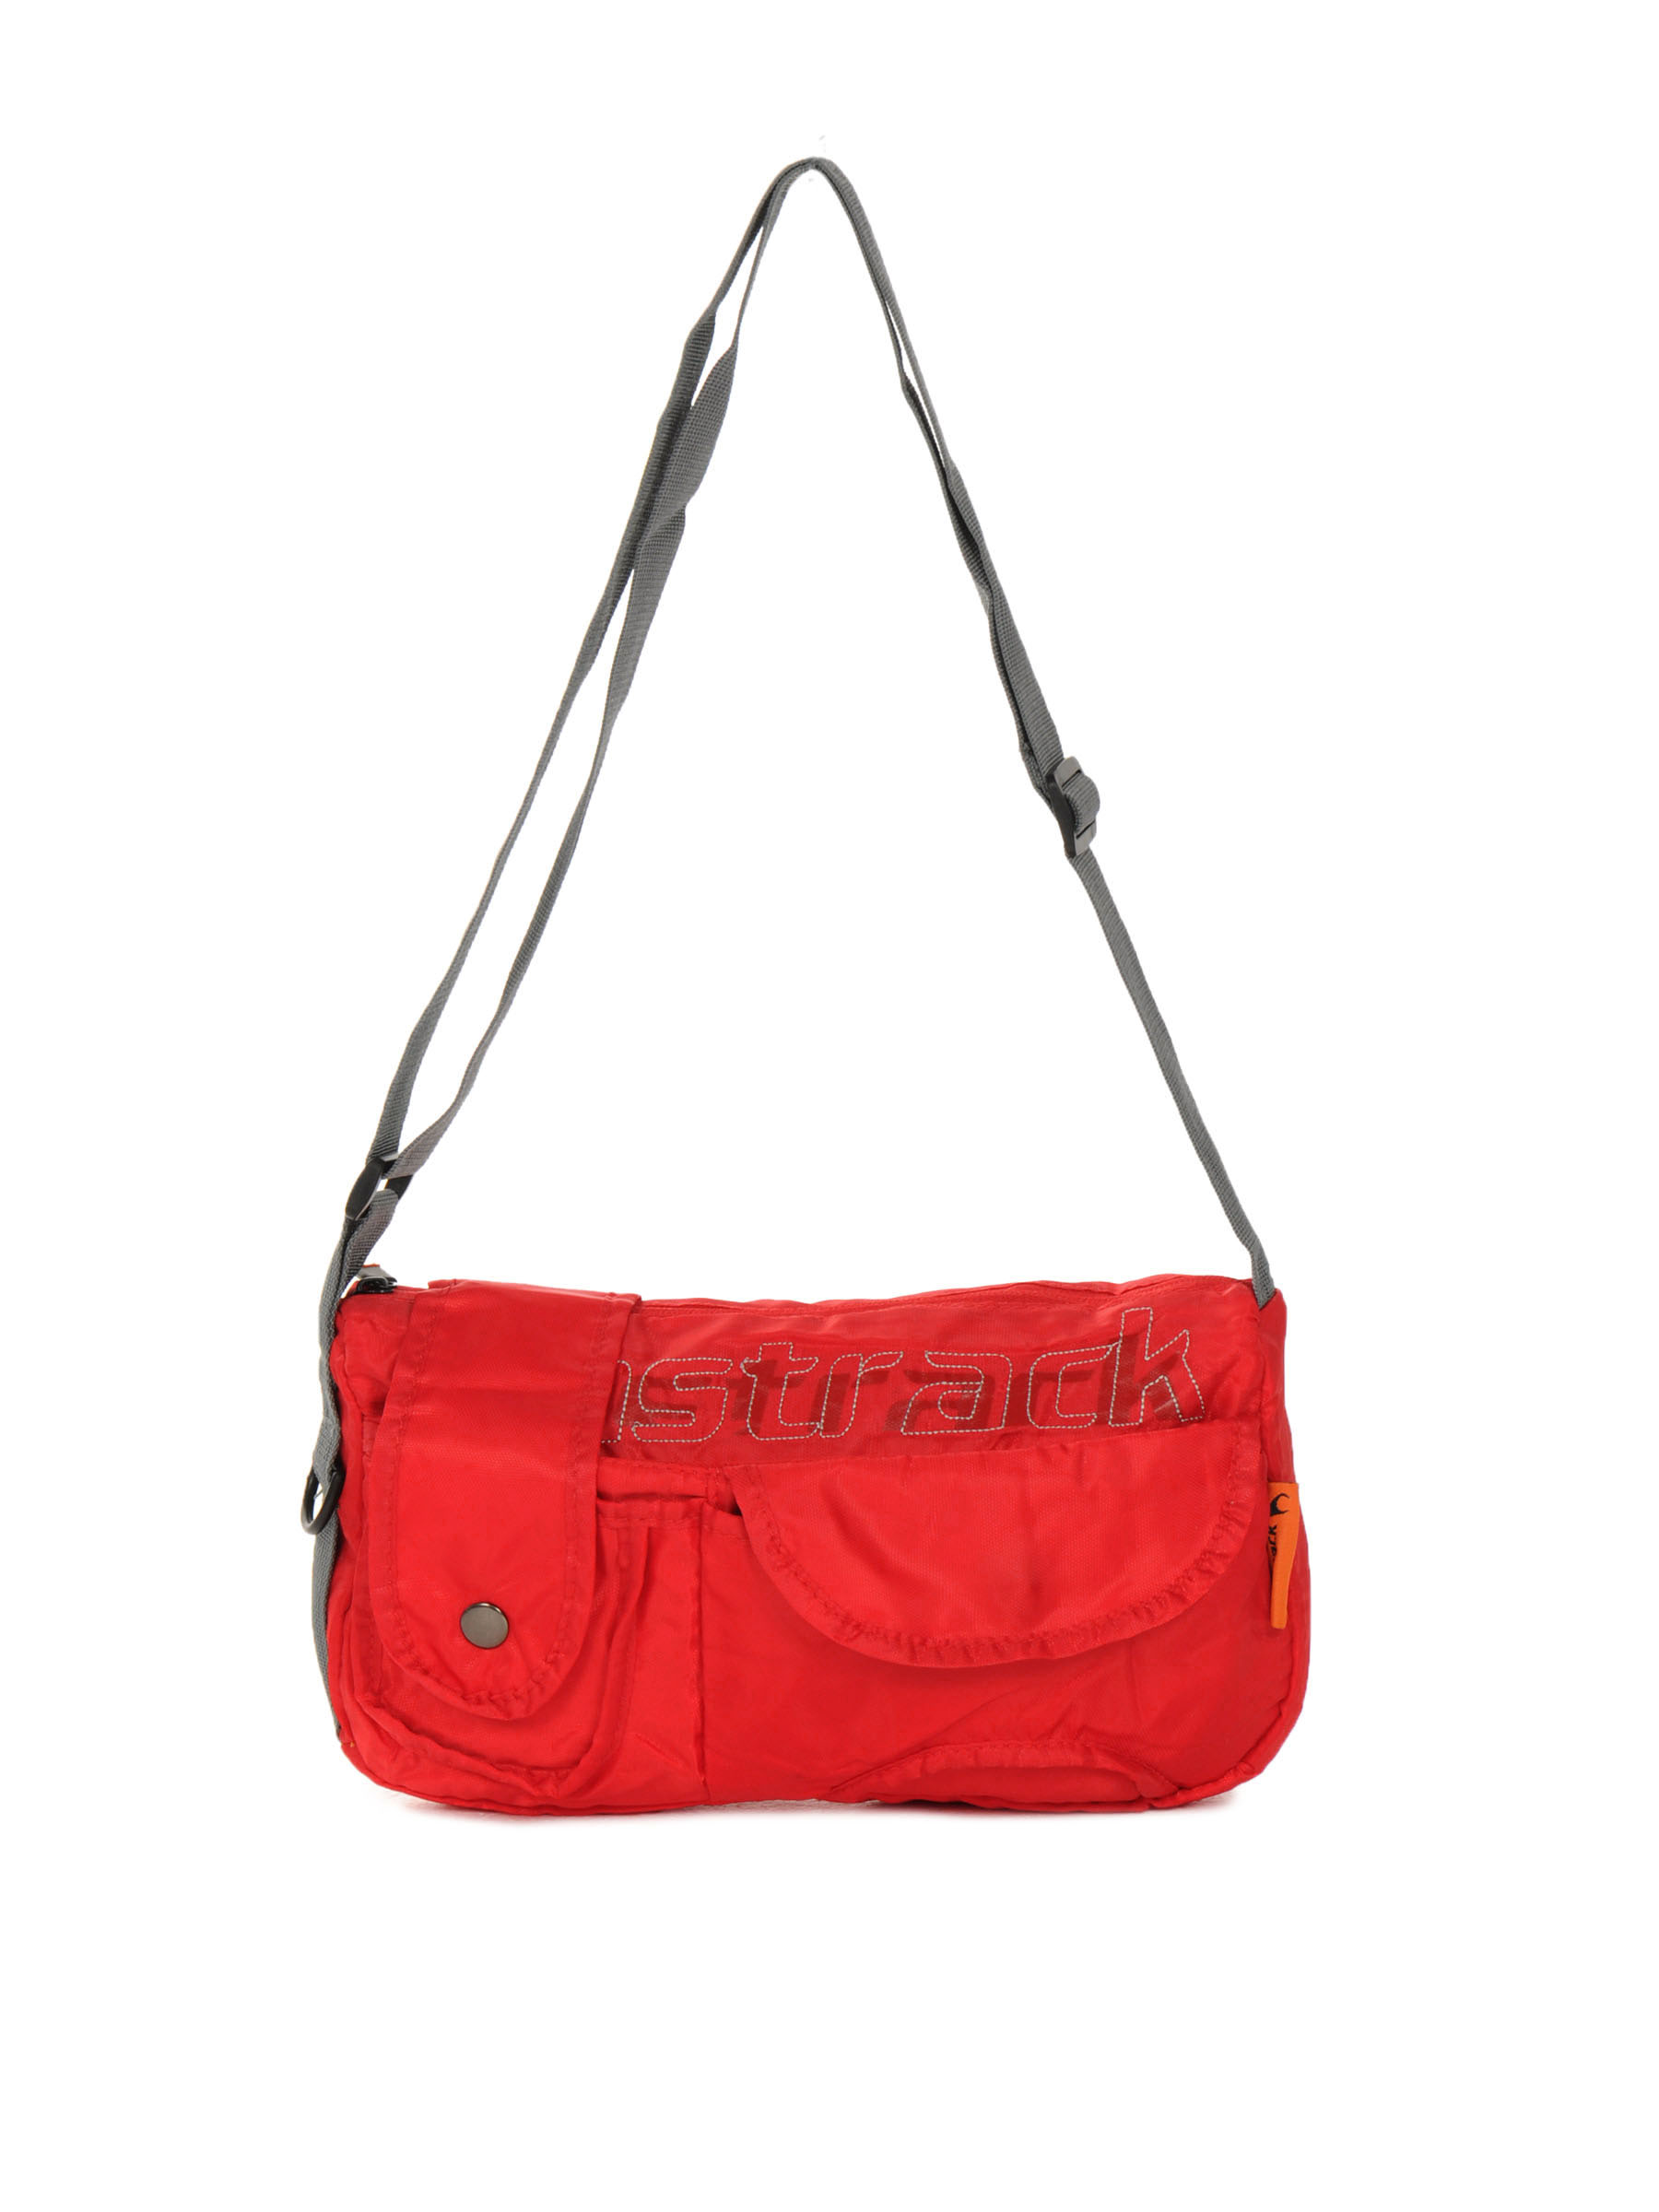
Fastrack Women Red Sling Bag
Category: Accessories / Bags / Handbags
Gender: Women
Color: Red
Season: Winter 2016
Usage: Casual